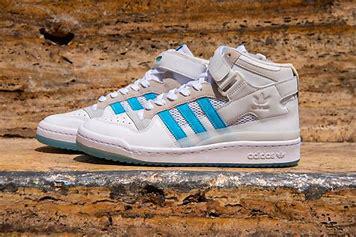
Brand: adidas
Model: Forum Skate